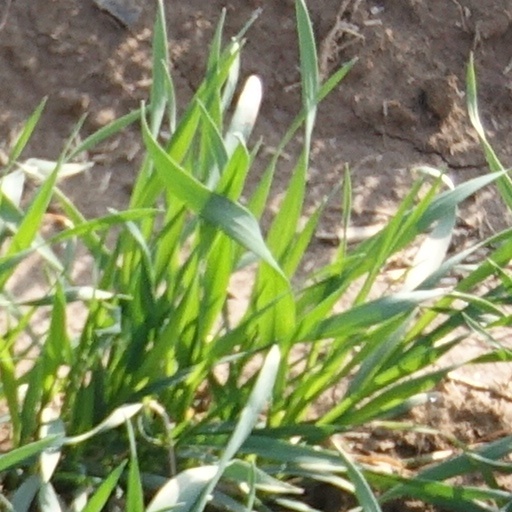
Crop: wheat